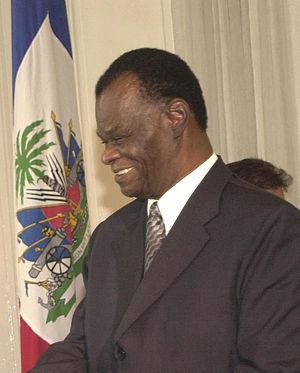
Cet article liste les chefs d’État haïtiens —
Boniface Alexandre, né le 31 juillet 1936 à Port-au-Prince, est un magistrat et homme d'État haïtien. Il est président de la Cour de cassation et, à ce titre, président provisoire de la République d'Haïti de 2004 à 2006.